Barangay 76, Caloocan

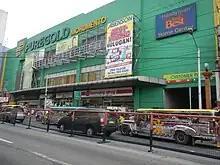
Puregold Monumento

Barangay 76 is allocated worth of tax annually. Commercial establishments in the barangay include Araneta Square Mall, Puregold Monumento, Novo Monumento, Northwest Plaza, and the Victory Liner bus terminal.